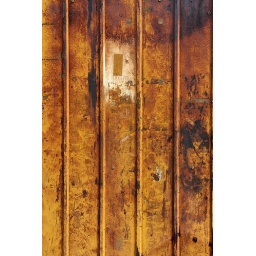
Part of an ugly metal wall hiding an ugly empty lot across the street from the Splendor hotel in Taichung.